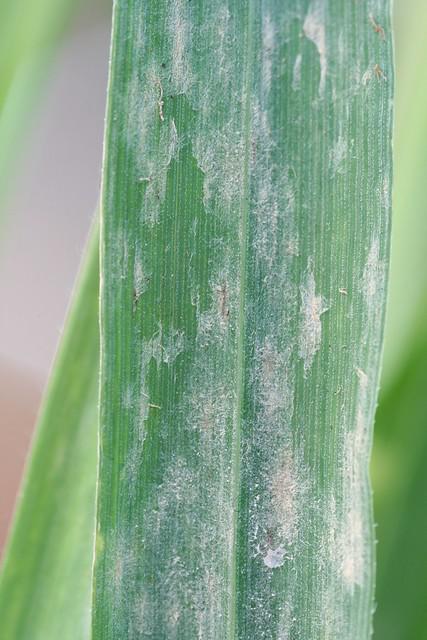
Plant: Wheat
Disease: wheat powdery mildew